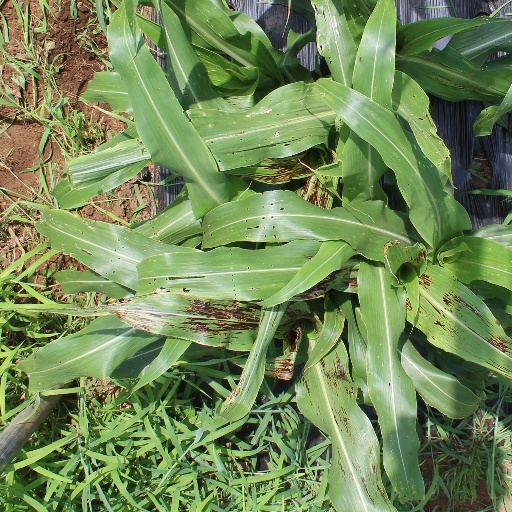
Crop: sorghum